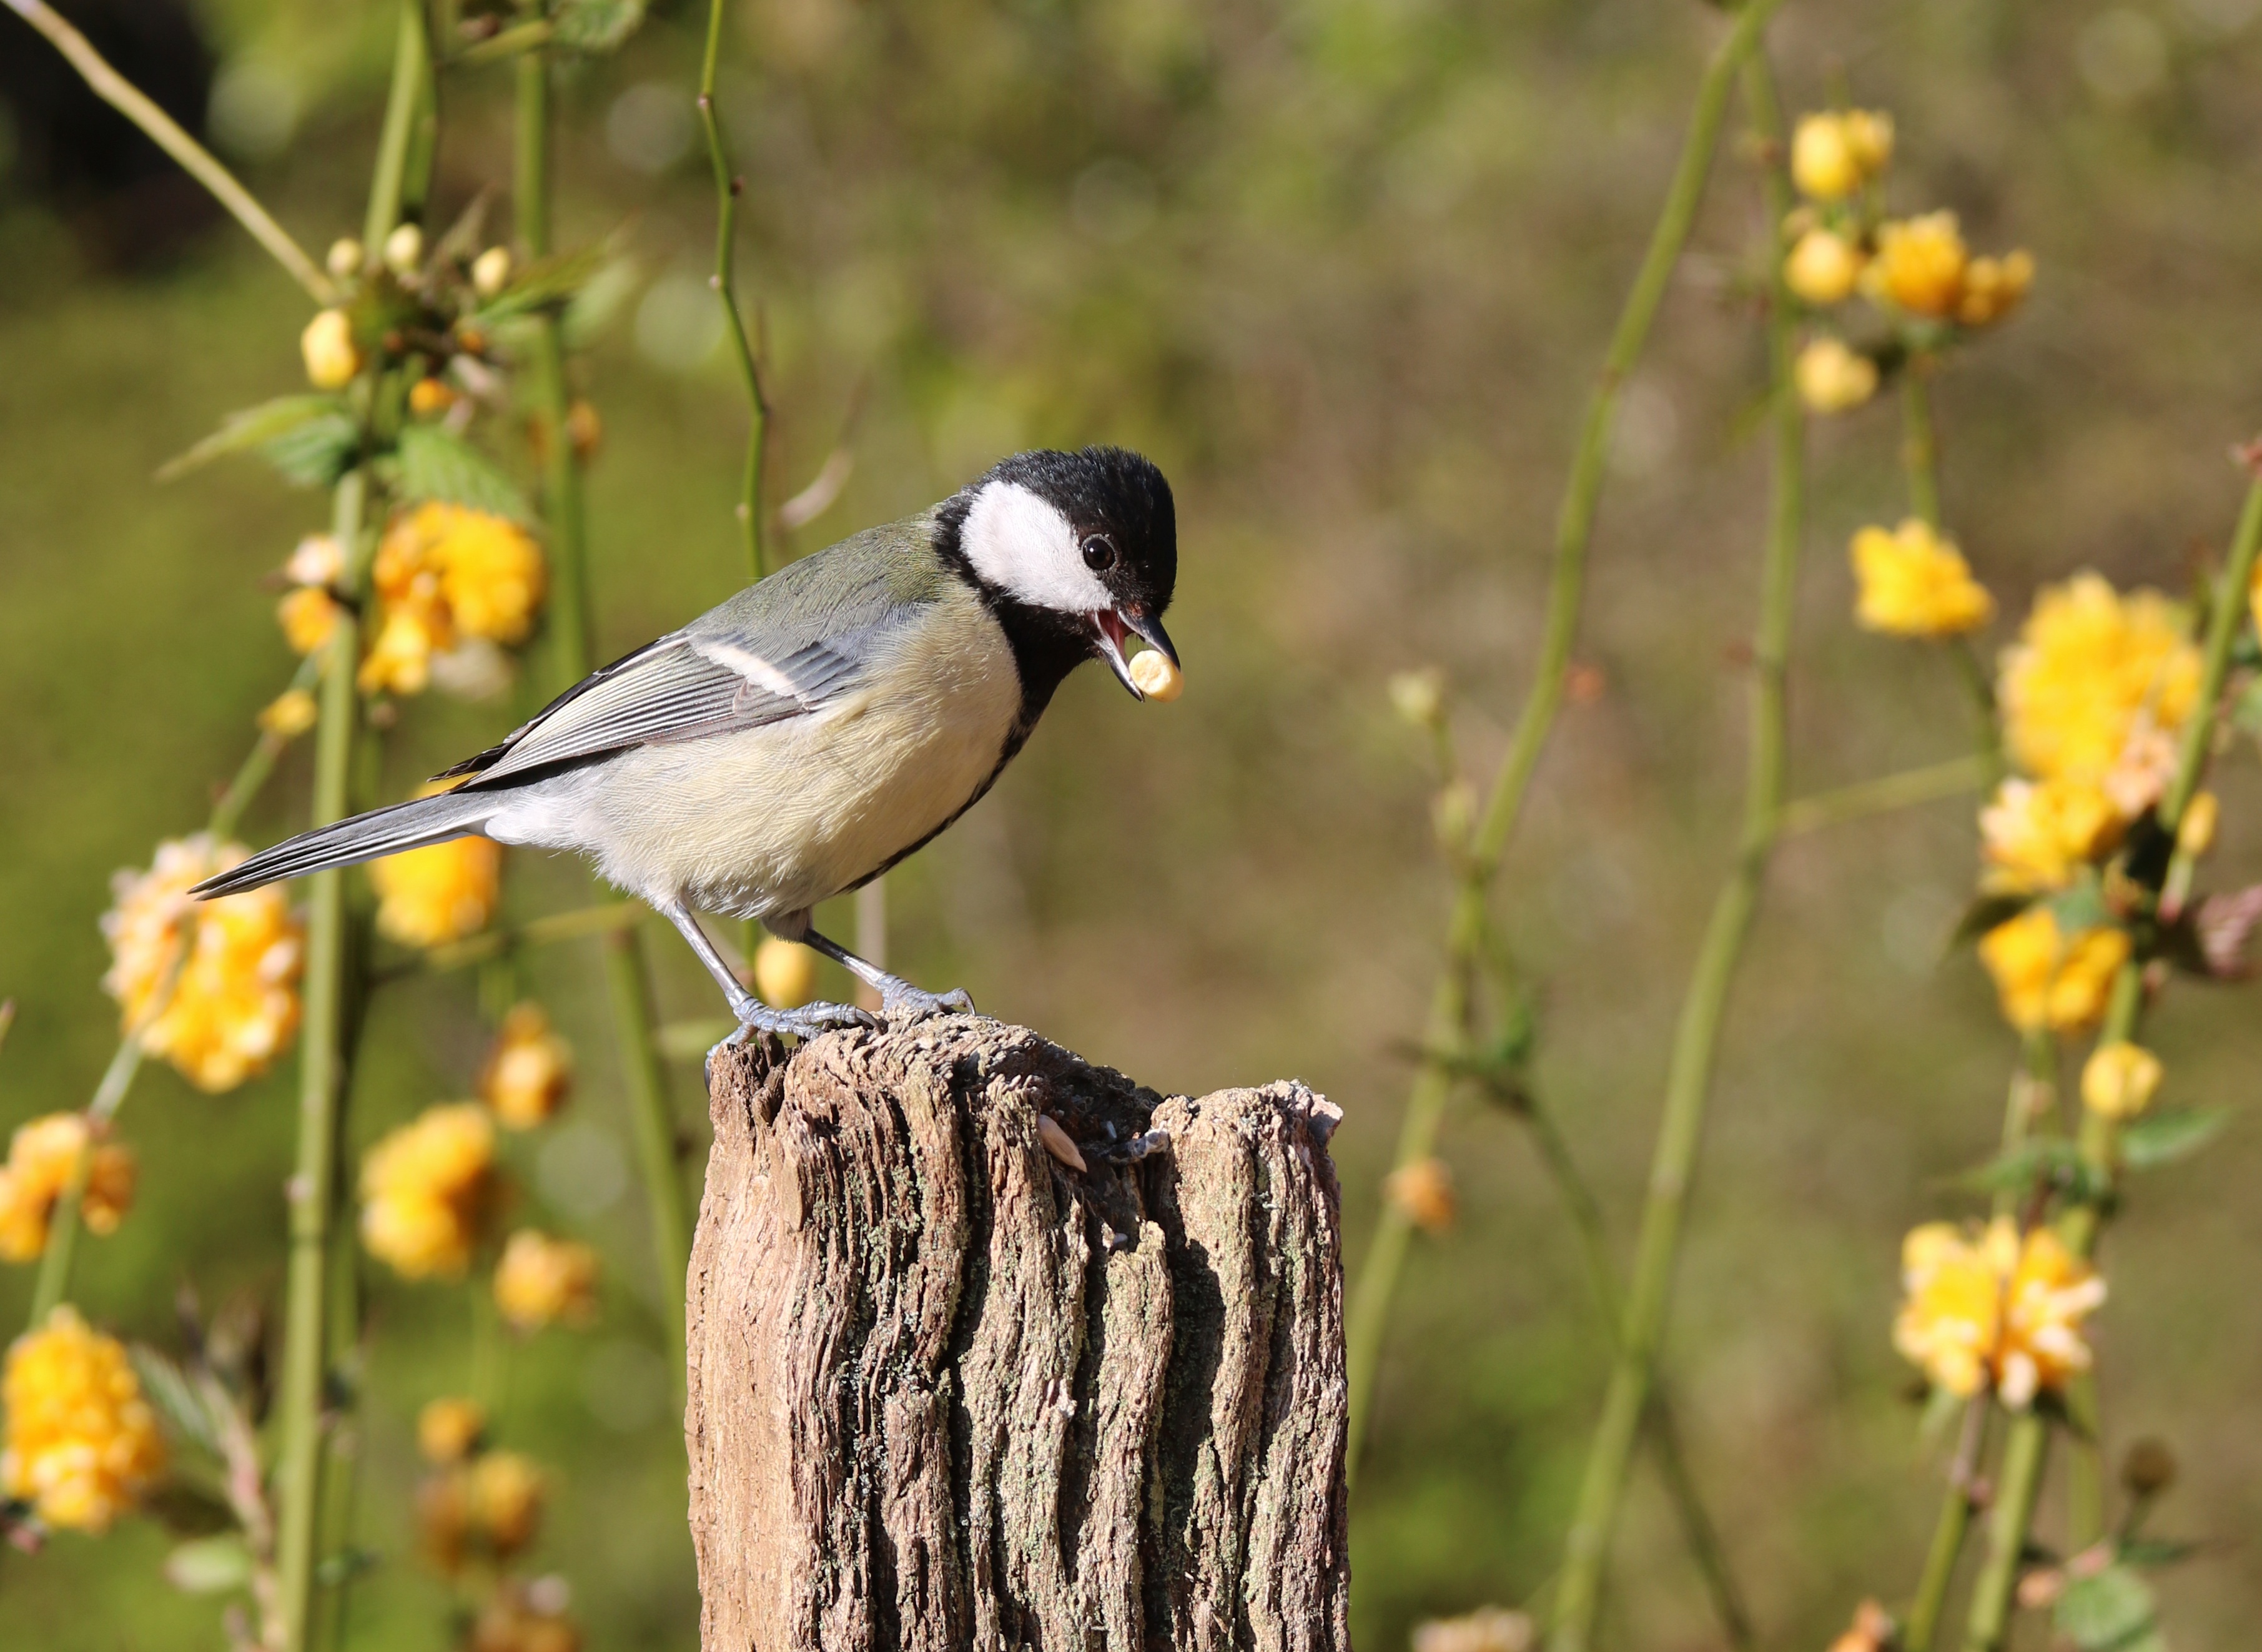
nature, branch, bird, flower, wildlife, beak, small, yellow, garden, fauna, flowers, songbird, feeding, great, vertebrate, finch, birdwatching, tit, brambling, garden birds, great tit, perching bird